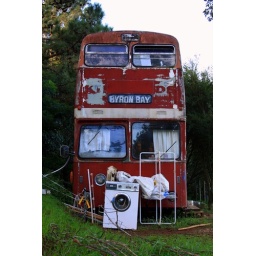
A beautiful little home on a hill in Bryon Bay